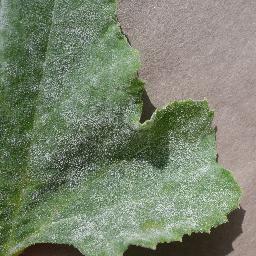
Label: Squash___Powdery_mildew